National Party (South Africa)

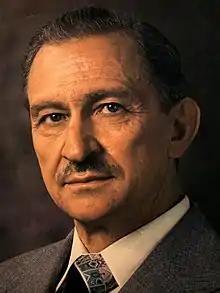
Jaap Marais was a powerful member of the party's "verkrampte" faction, which opposed any reforms to apartheid.

Following the assassination of Verwoerd, John Vorster took over as party leader and Prime Minister. From the 1960s onwards, the NP and the Afrikaner population in general was increasingly divided over the application of apartheid (the legal opposition being similarly divided over its response), leading to the emergence of the ""verkramptes"" and ""verligtes"". "Verkramptes" were members of the party's right-wing who opposed any deviation from the rigid apartheid structure. "Verligtes" took a somewhat more moderate stance towards racial issues, primarily from a pragmatic standpoint over fears of international scrutiny should reforms fail to be made.